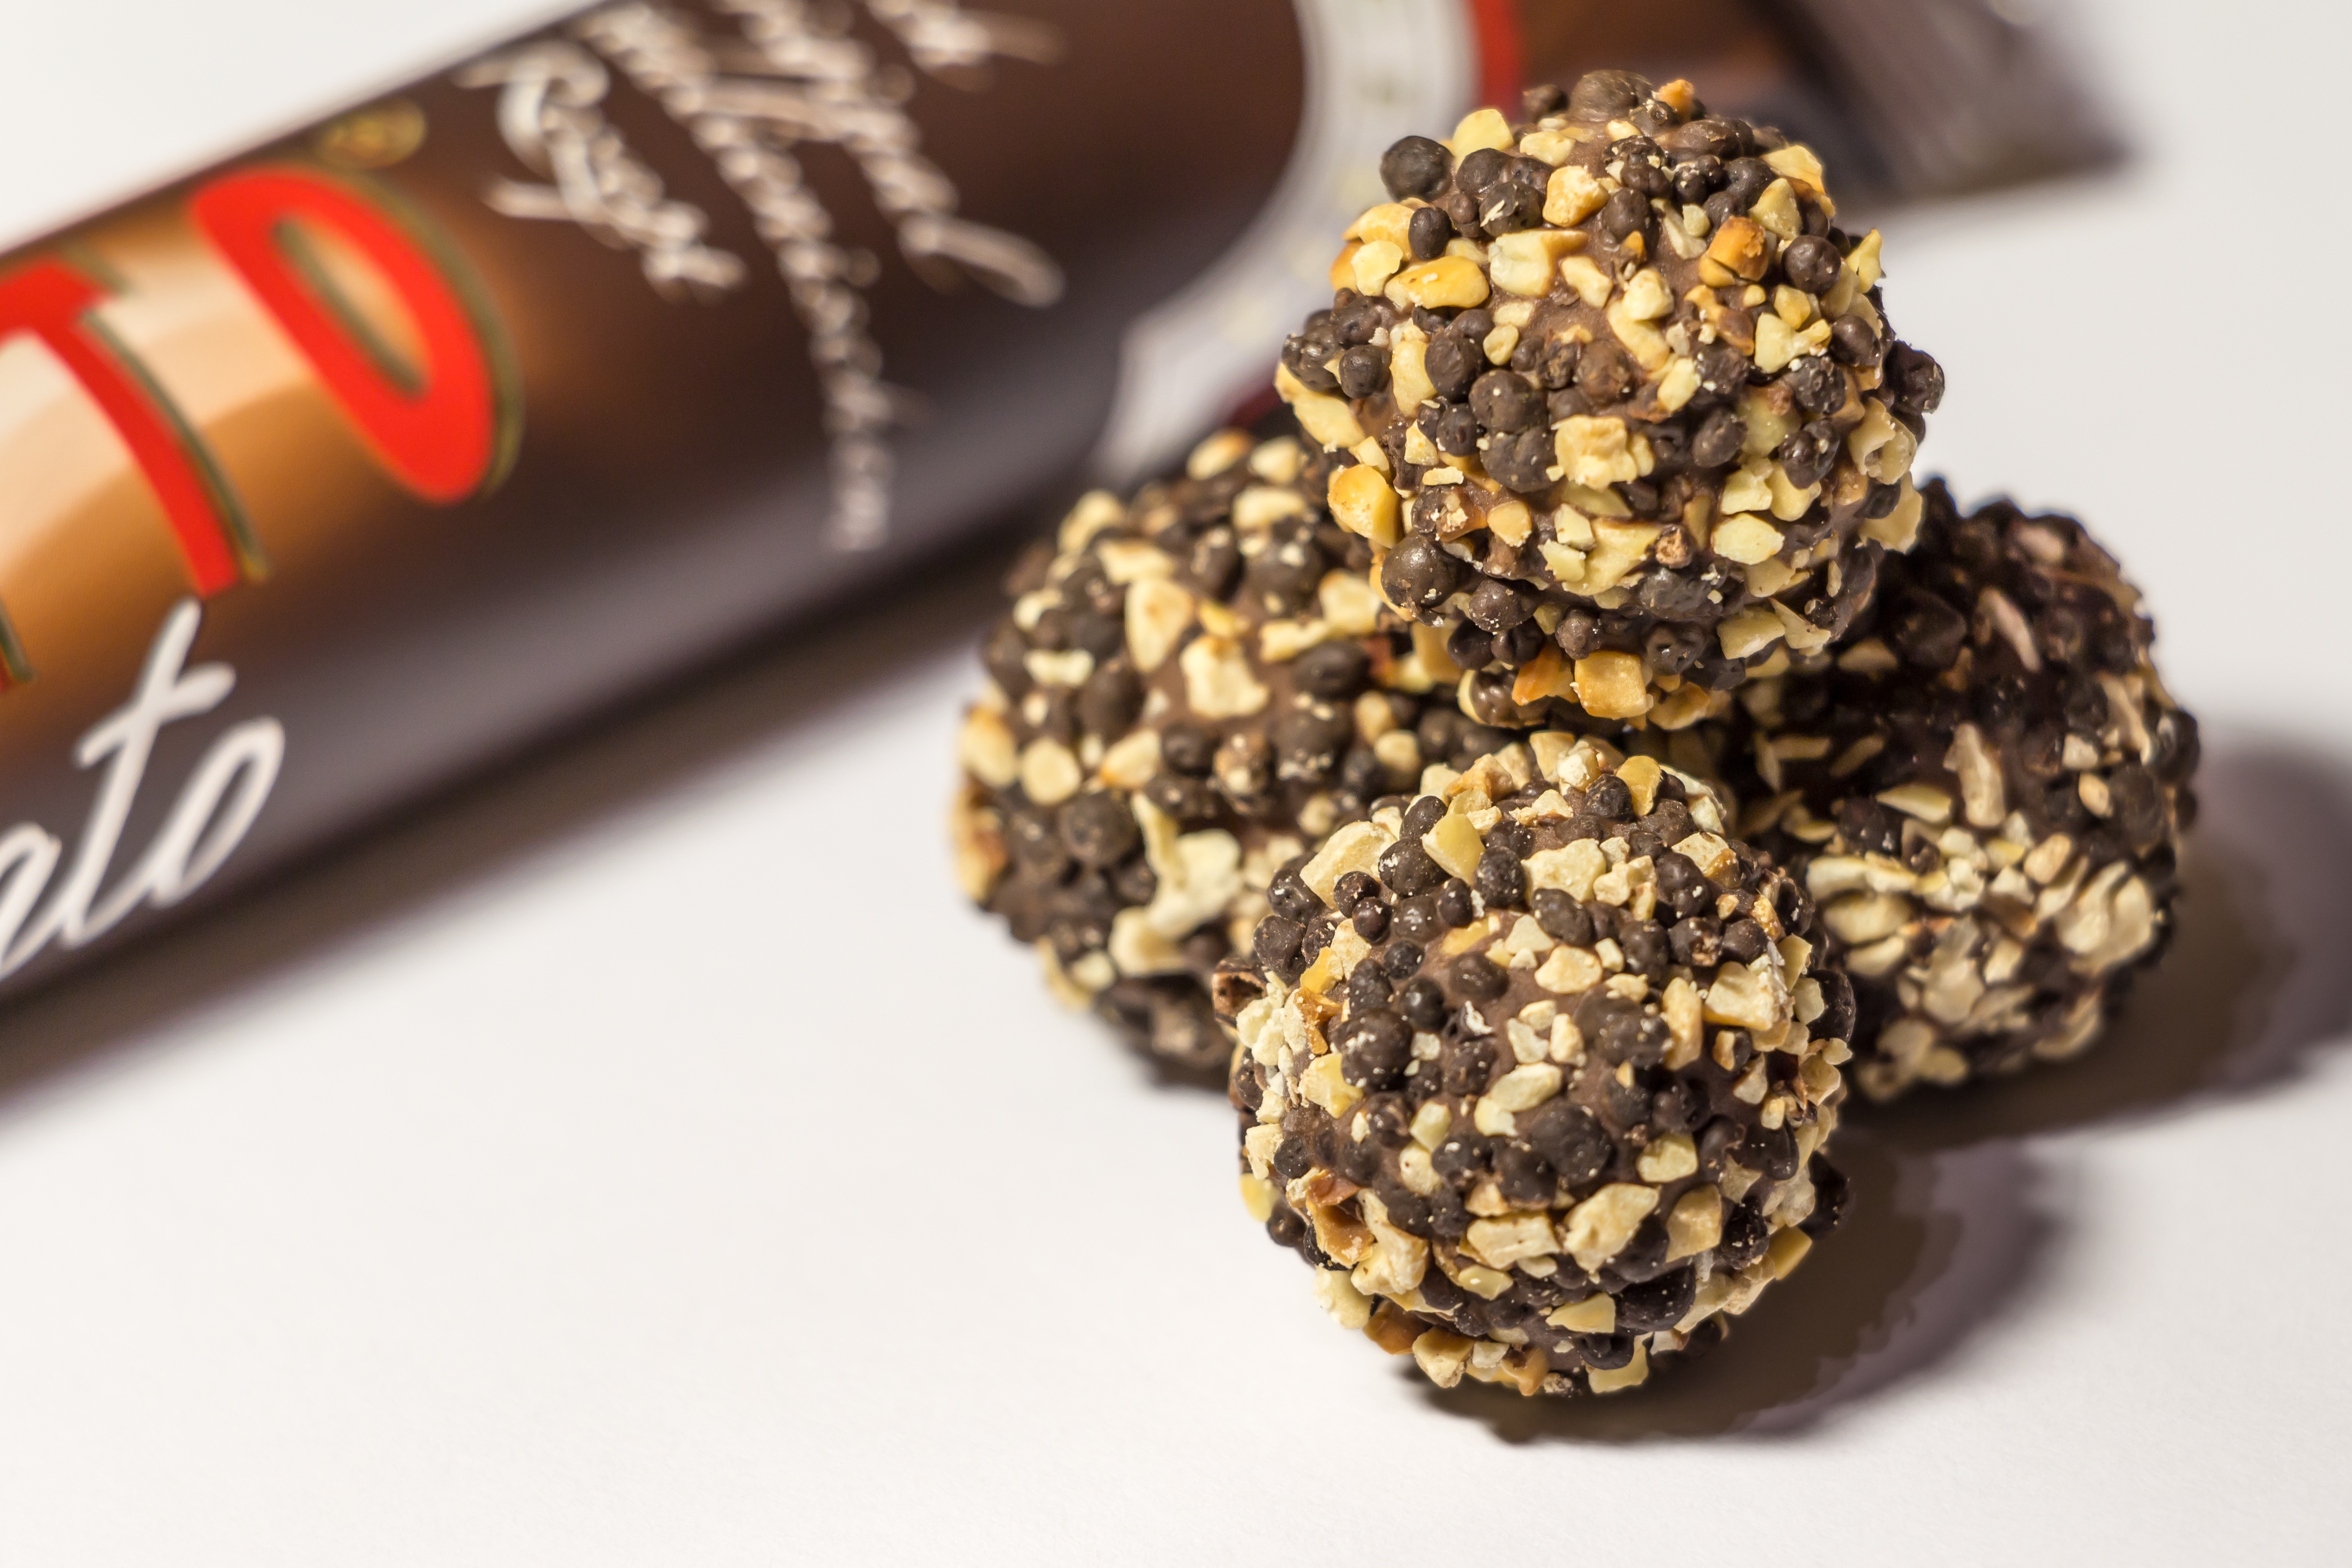
sweet, meal, food, produce, chocolate, dessert, eat, waffle, delicious, brand, calories, nuts, nutrition, candy, sweetness, treat, confectionery, flavor, delicacy, nibble, hand made sweets, unhealthy, giotto, snack food, cookies and crackers, chocolate truffle